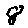
Label: 8